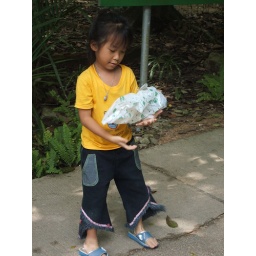
Never in Aust would you find a child playing with a plastic bag for fun.